Sutton Park line

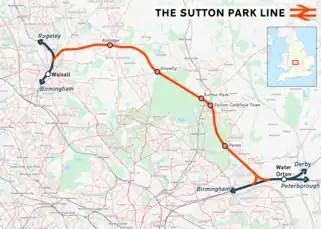
Route map

The Sutton Park line is a freight-only railway line running from Walsall to Castle Bromwich and Water Orton in the West Midlands, England. It is an important and strategic route, as it enables most freight trains to avoid congestion at Birmingham New Street station. It gets its name as it runs through Sutton Park at Sutton Coldfield, West Midlands.